Lajos Csatay

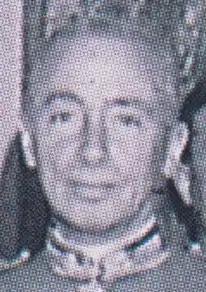
Czatay in 1944

Vitéz Lajos Csatay de Csataj (born as "Lajos Tutzentaller" on 1 August 1886 – 16 October 1944) was a Hungarian military officer and politician, who served as Minister of Defence between June 1943 and October 1944.